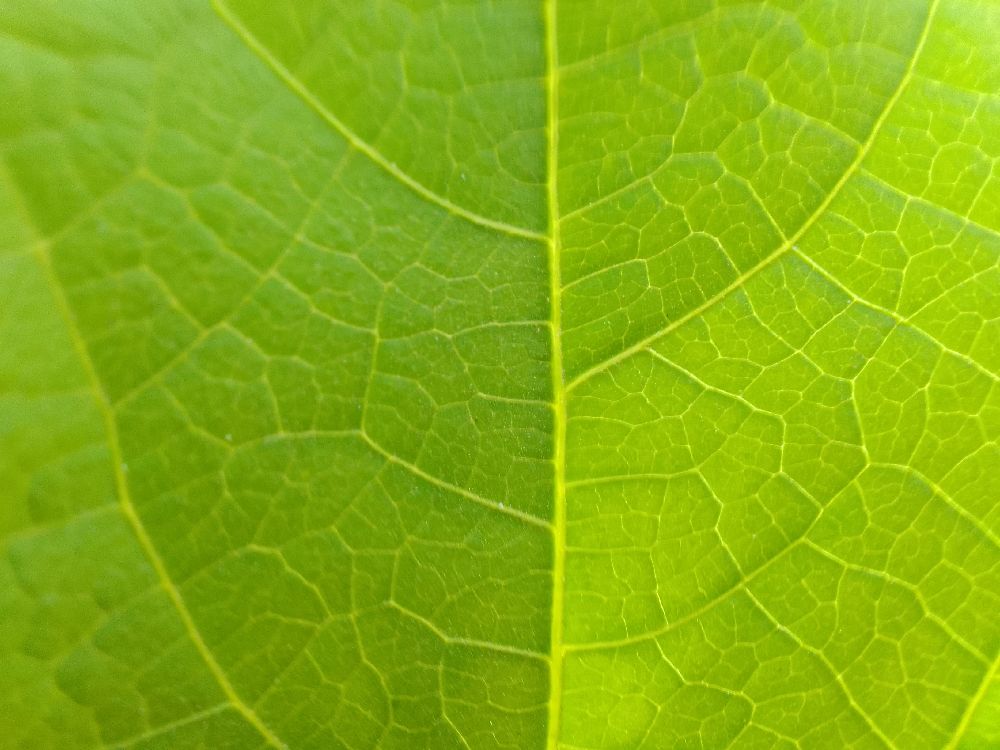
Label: healthy